William Edward Hartpole Lecky

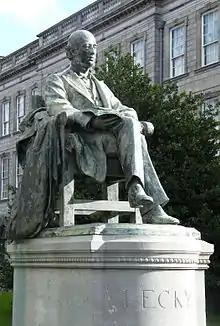

In "The Map of Life" (1899) Lecky discussed in a popular style ethical problems of everyday life. In 1903, he published a revised and enlarged edition of "Leaders of Public Opinion in Ireland", in two volumes, with the essay on Swift omitted and that on O'Connell expanded into a complete biography. A critic of the methods by which the Act of Union was passed, Lecky, who grew up as a moderate Liberal, was opposed to Gladstone's policy of Home Rule, and in 1895, he was returned to parliament as a Liberal Unionist member for Dublin University in a by-election. In 1897, he was made a privy councillor. In the 1902 Coronation Honours list published on 26 June 1902, he was nominated an original member of the new Order of Merit (OM), and he was invested as such by King Edward VII at Buckingham Palace on 24 October 1902.